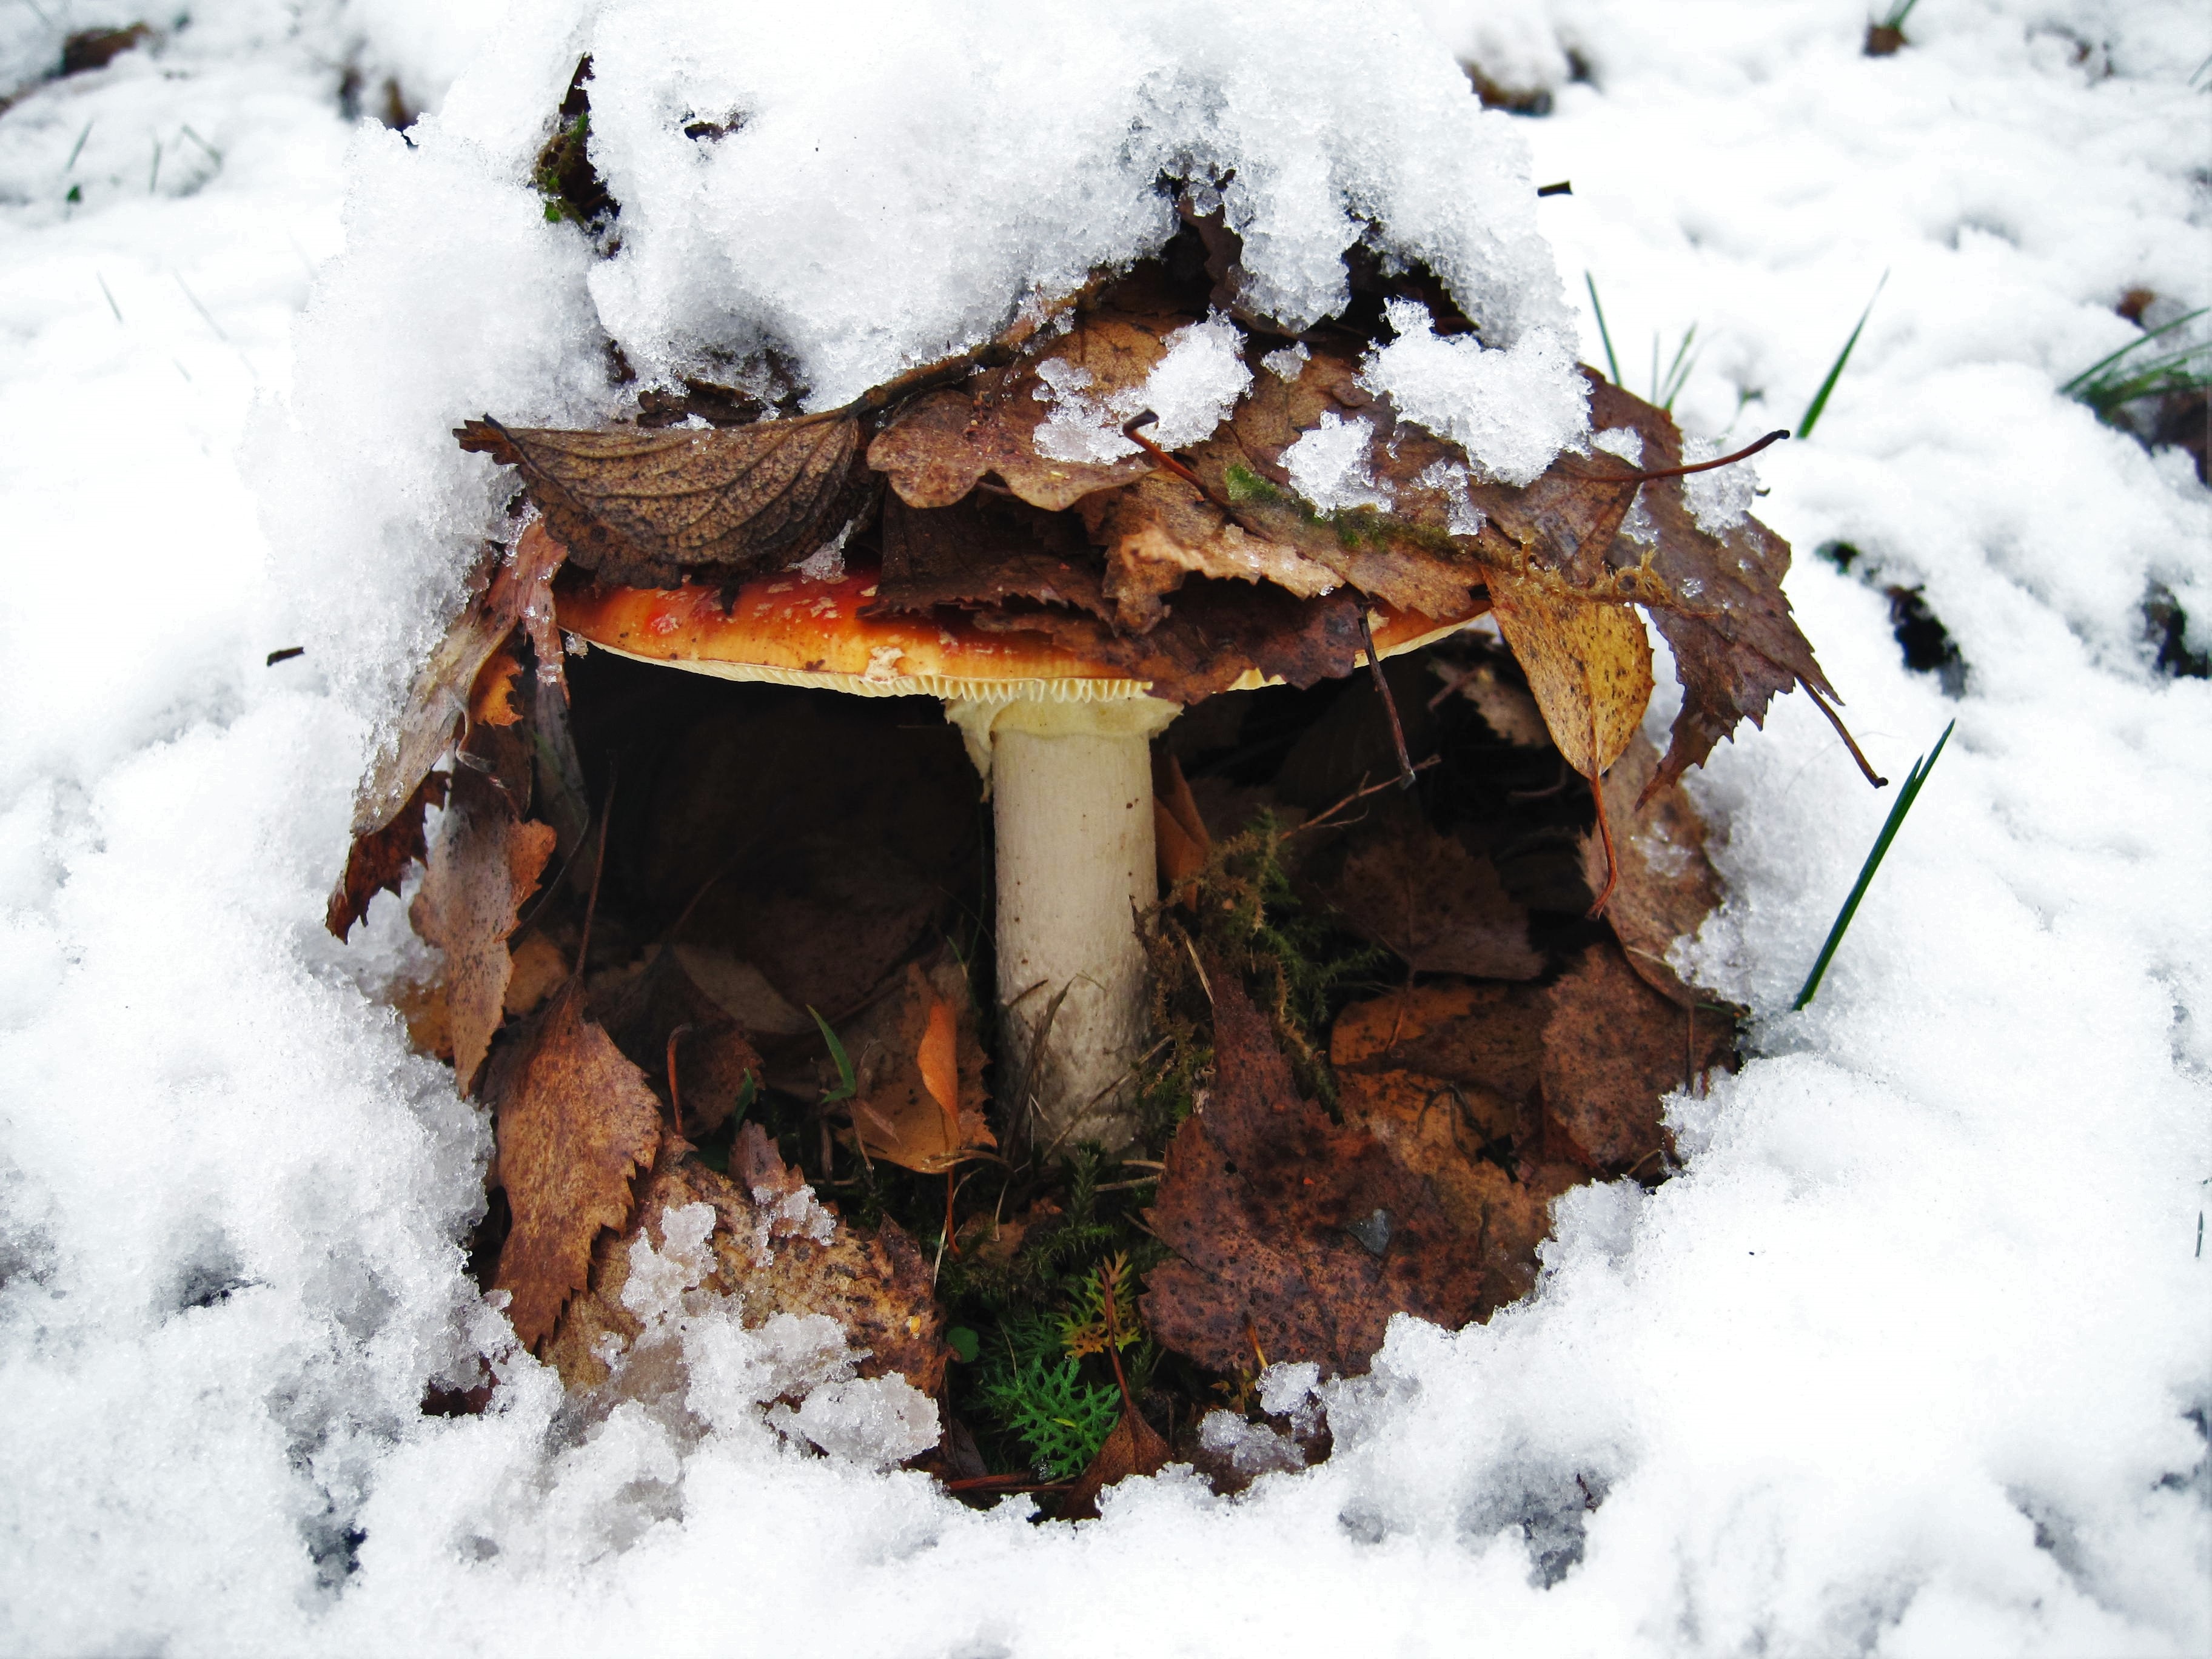
tree, nature, snow, winter, white, autumn, weather, snowy, botany, mushroom, flora, season, botanical, leaves, fly agaric, hidden, wintry, first snow, winter blast, freezing, geological phenomenon